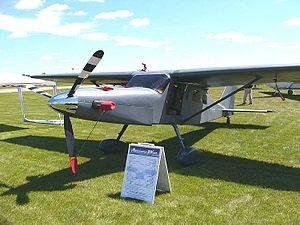
L'Aerocomp Comp Air 7 est un avion utilitaire léger turbopropulsé commercialisé en kit pour la construction amateur par la société américaine Aerocomp.